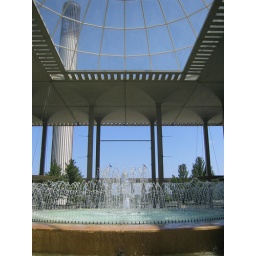
Taken from just outside the campus center looking north over the upper fountain with the clock tower in the background.